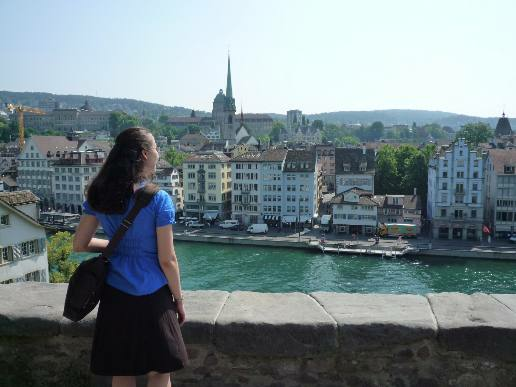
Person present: No